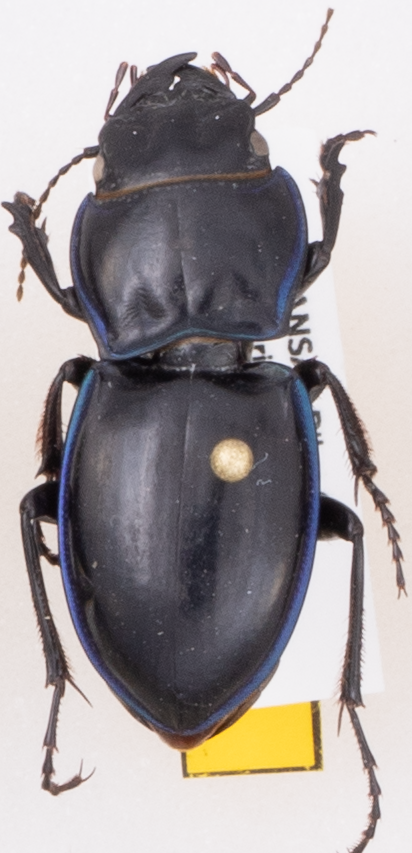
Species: Pasimachus elongatus
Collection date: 2019-06-17
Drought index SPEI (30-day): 0.746
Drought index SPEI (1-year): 1.69
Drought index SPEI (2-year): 0.26